Logan (film character)

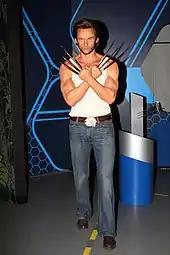
Wax figure of Hugh Jackman as Logan at Madame Tussauds. Performing the role in nine installments of the X-Men film series earned Jackman the Guinness World Record for "longest career as a live-action Marvel character", which he held from 2017 until 2021 alongside Sir Patrick Stewart.

The character from the "X-Men" film series was well received by critics. Daniel Dockery of "Syfy" ranked Wolverine first in their "Ranking Every Mutant in the X-Men Film Series" list, writing, "For nearly 20 years, we got to see Wolverine from every angle, and by the end of "Logan", the sadness in his demise was truly earned." "IndieWire" ranked Wolverine 2nd in their ""X-Men" Movie Mutant Characters From Best To Worst" list. "The A.V. Club" ranked Wolverine 6th in their "100 best Marvel characters" list. Joe Garza of "SlashFilm" ranked Wolverine 7th in their "Most Powerful X-Men Characters" list.